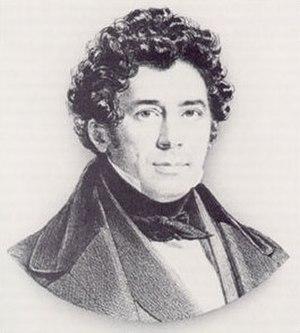
Le gouvernement Rogier I est un gouvernement belge composé exclusivement de libéraux. Le 8 juin 1847, les libéraux gagnent les élections et succèdent au gouvernement catholique de Barthélémy de Theux. Ce gouvernement arrive à terme le 31 octobre 1852.
Le gouvernement Rogier II est un gouvernement libéral qui gouverna la Belgique du 9 novembre 1857 jusqu'au 21 décembre 1867. Le chef du gouvernement, Charles Rogier était également Ministre de l'Intérieur.